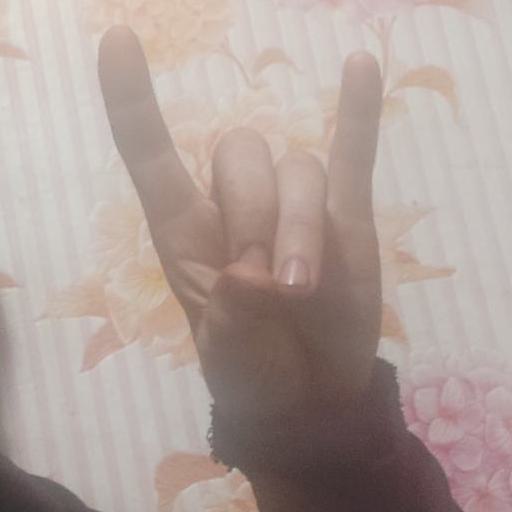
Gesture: rock